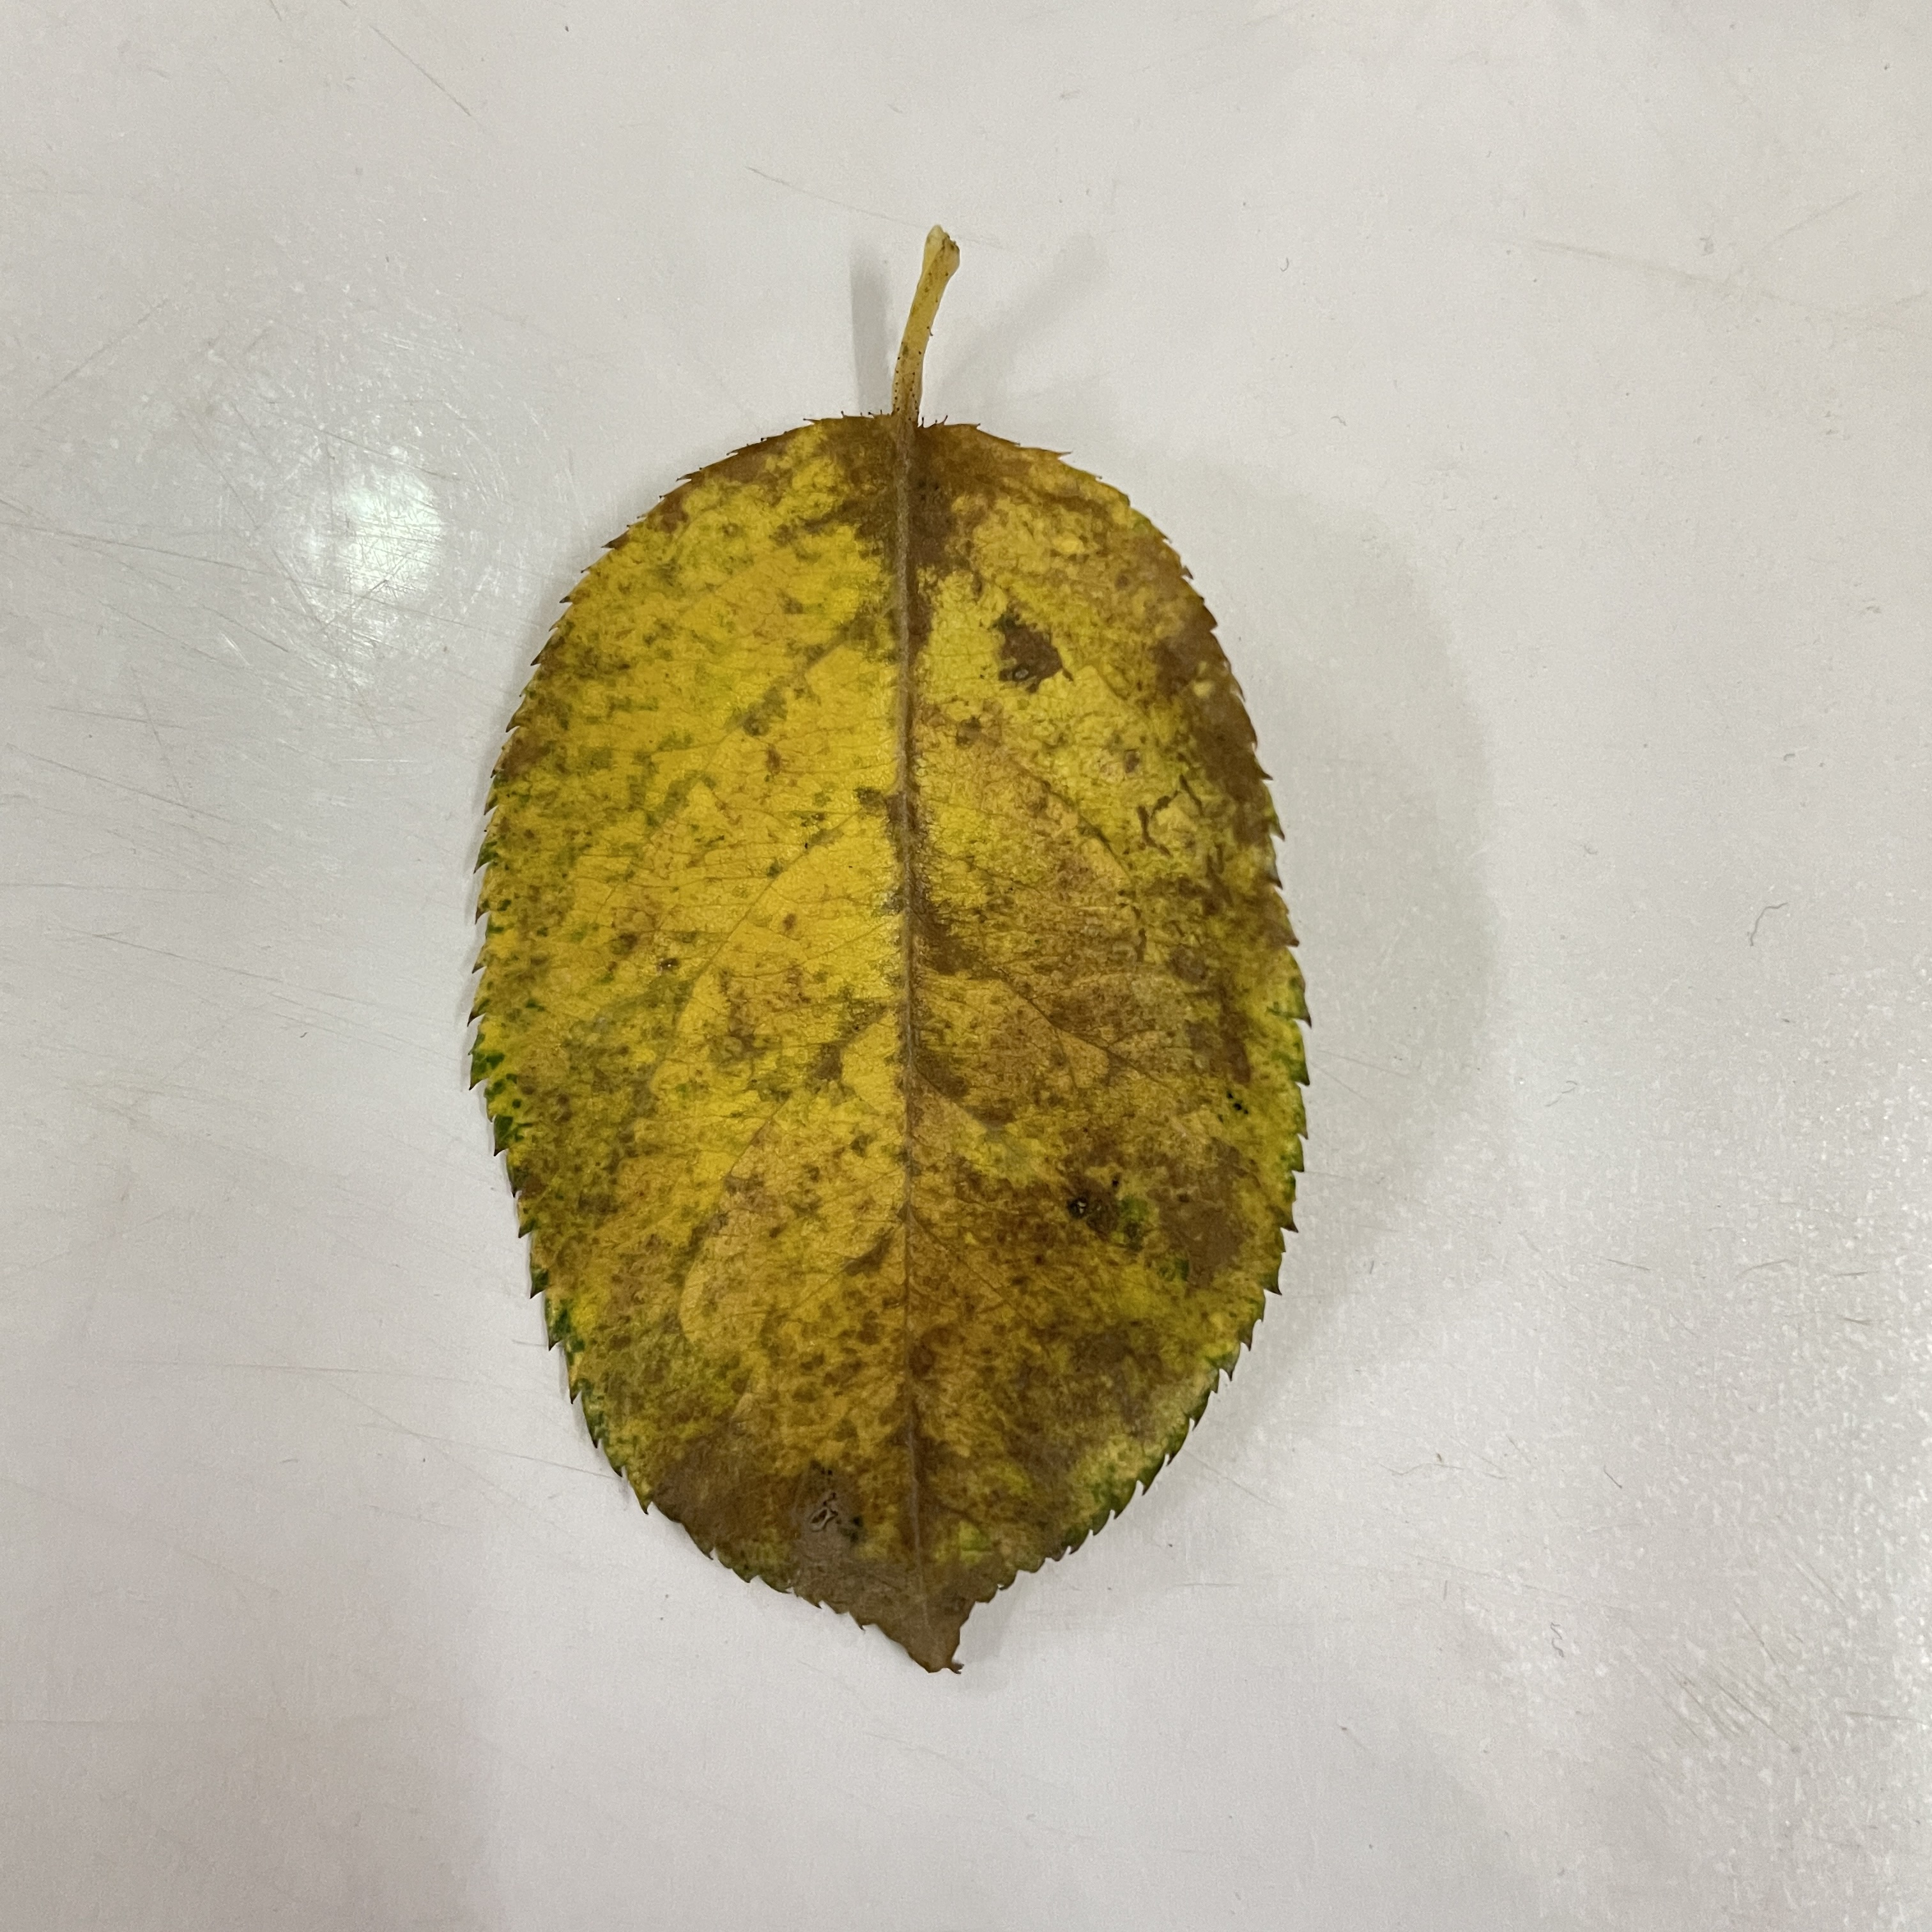
Label: Black Spot